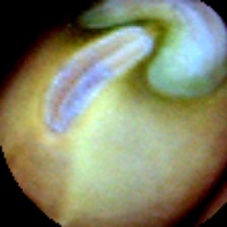
Label: Immature